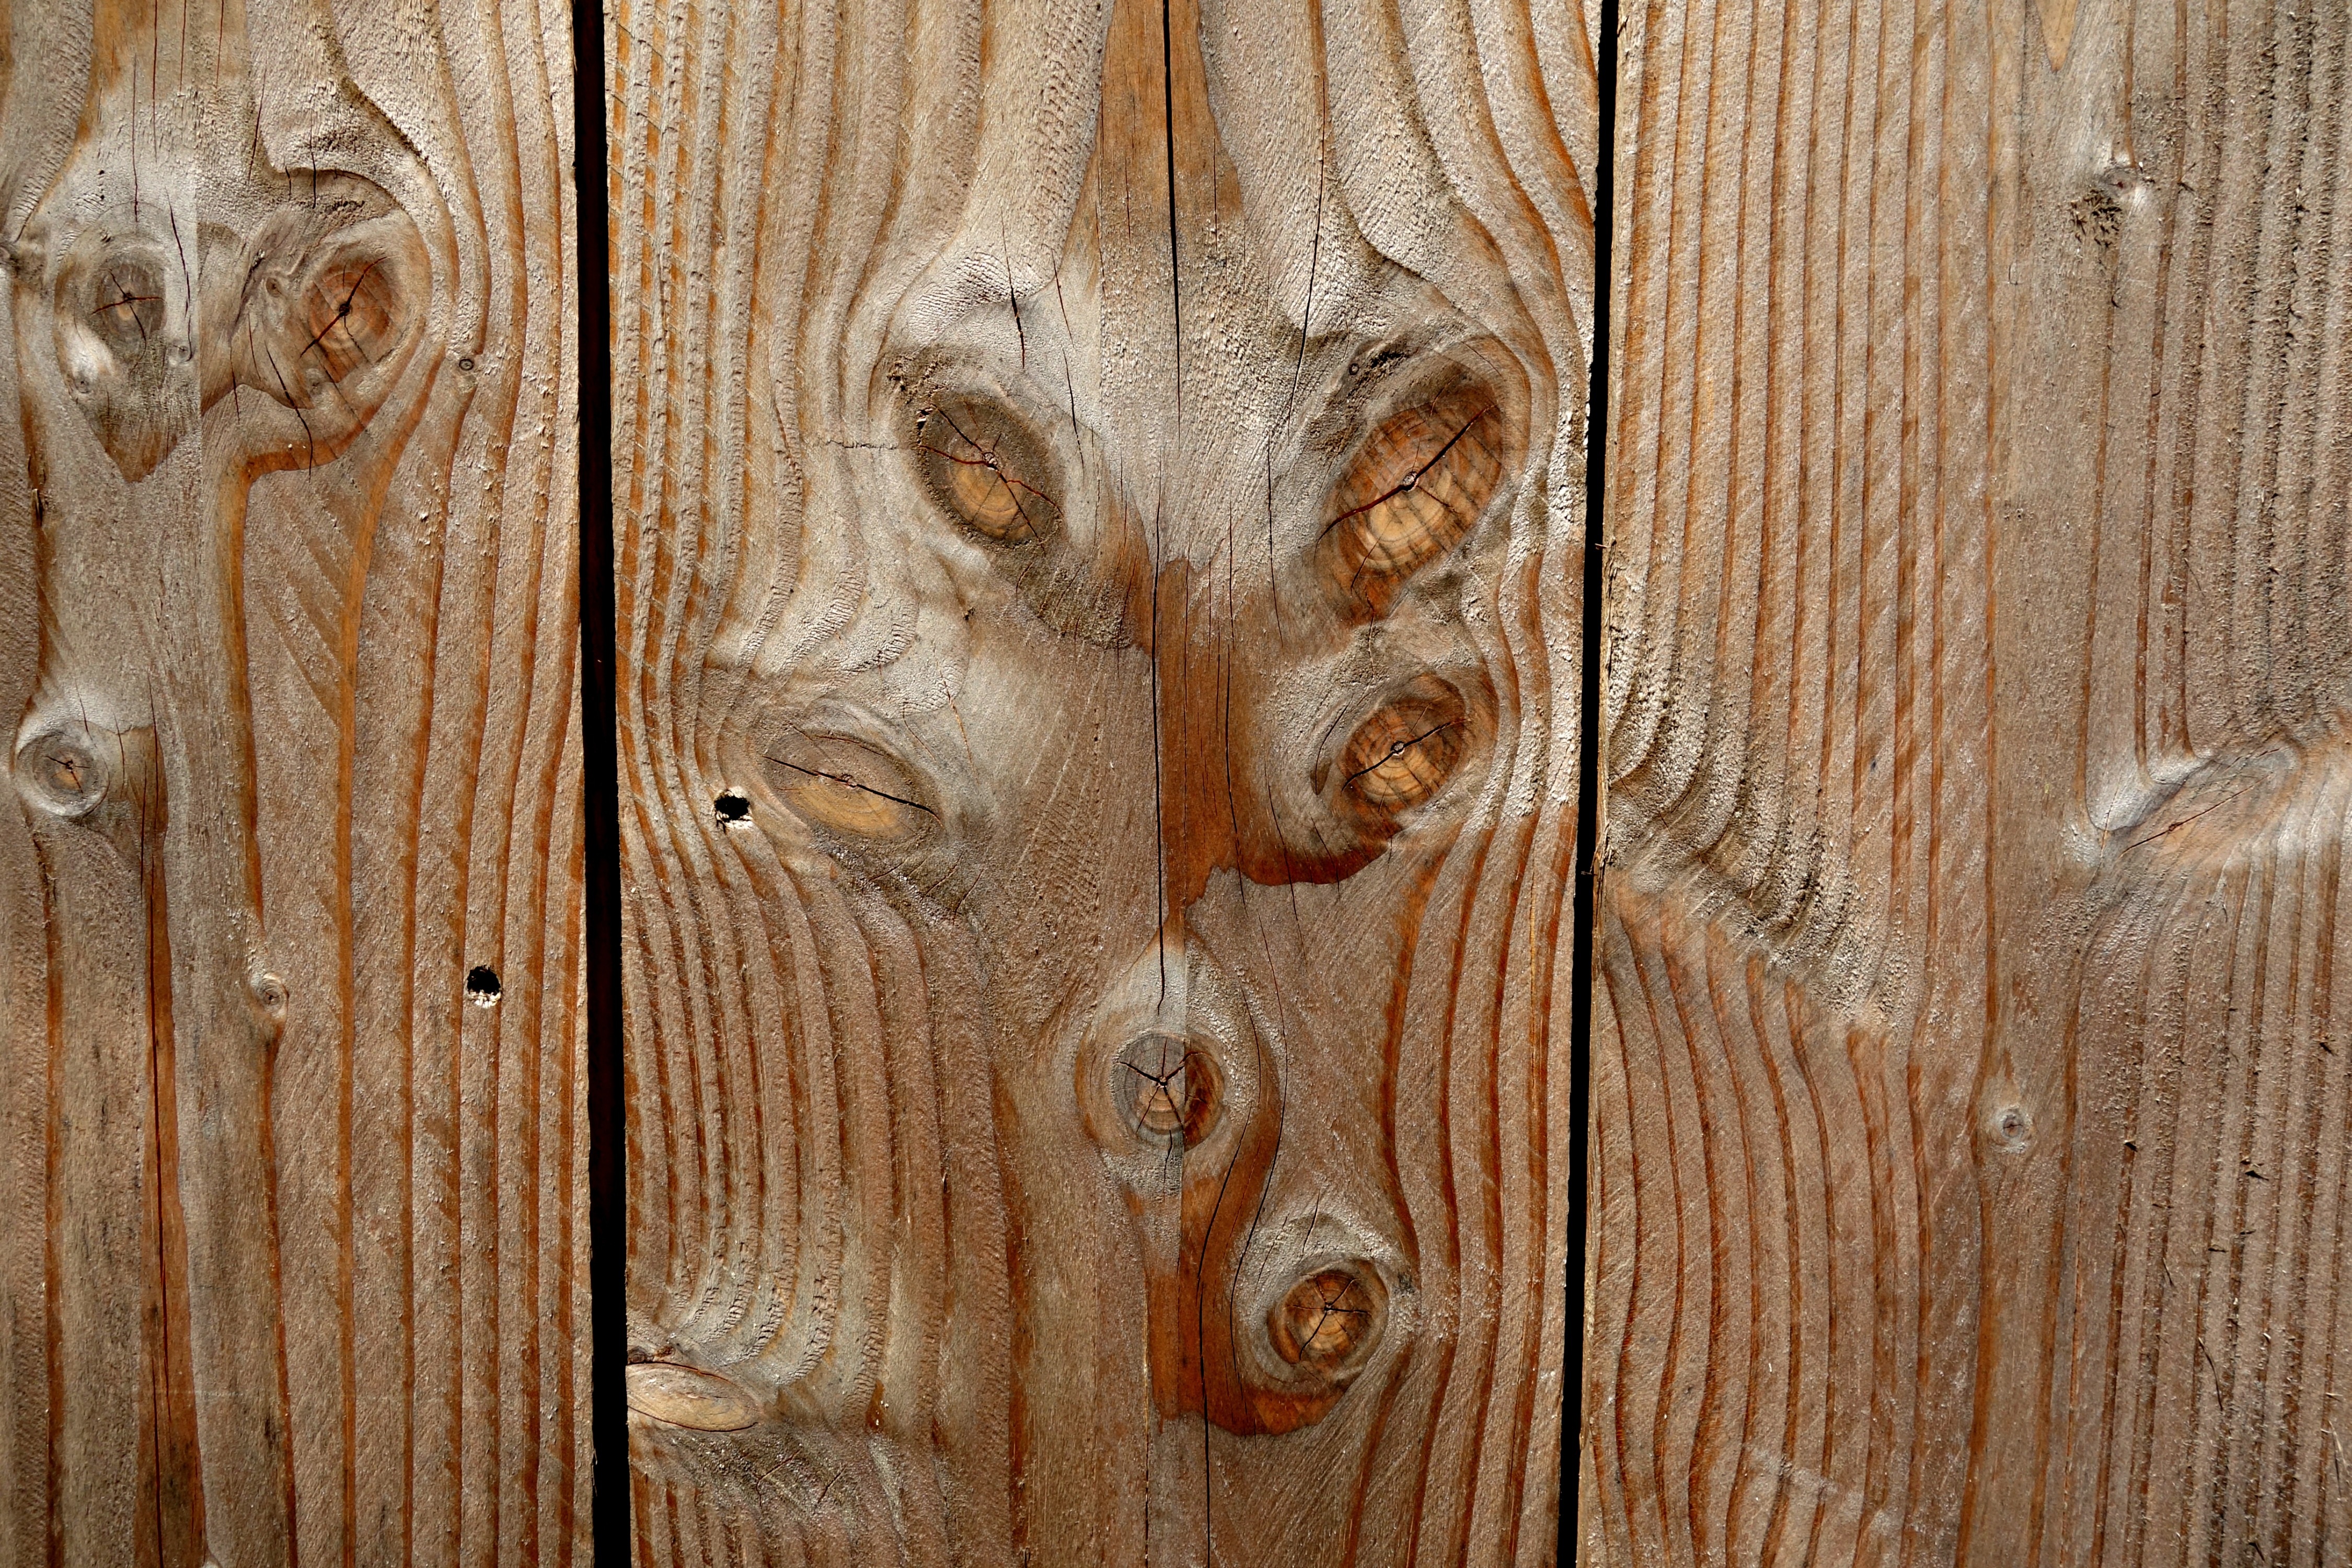
board, wood, texture, plank, leaf, floor, wall, pattern, lumber, close up, art, temple, carving, relief, knot, flooring, wood flooring, wood texture, ancient history